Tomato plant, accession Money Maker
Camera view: tilt-top (135 deg); turntable rotation: 30 degrees
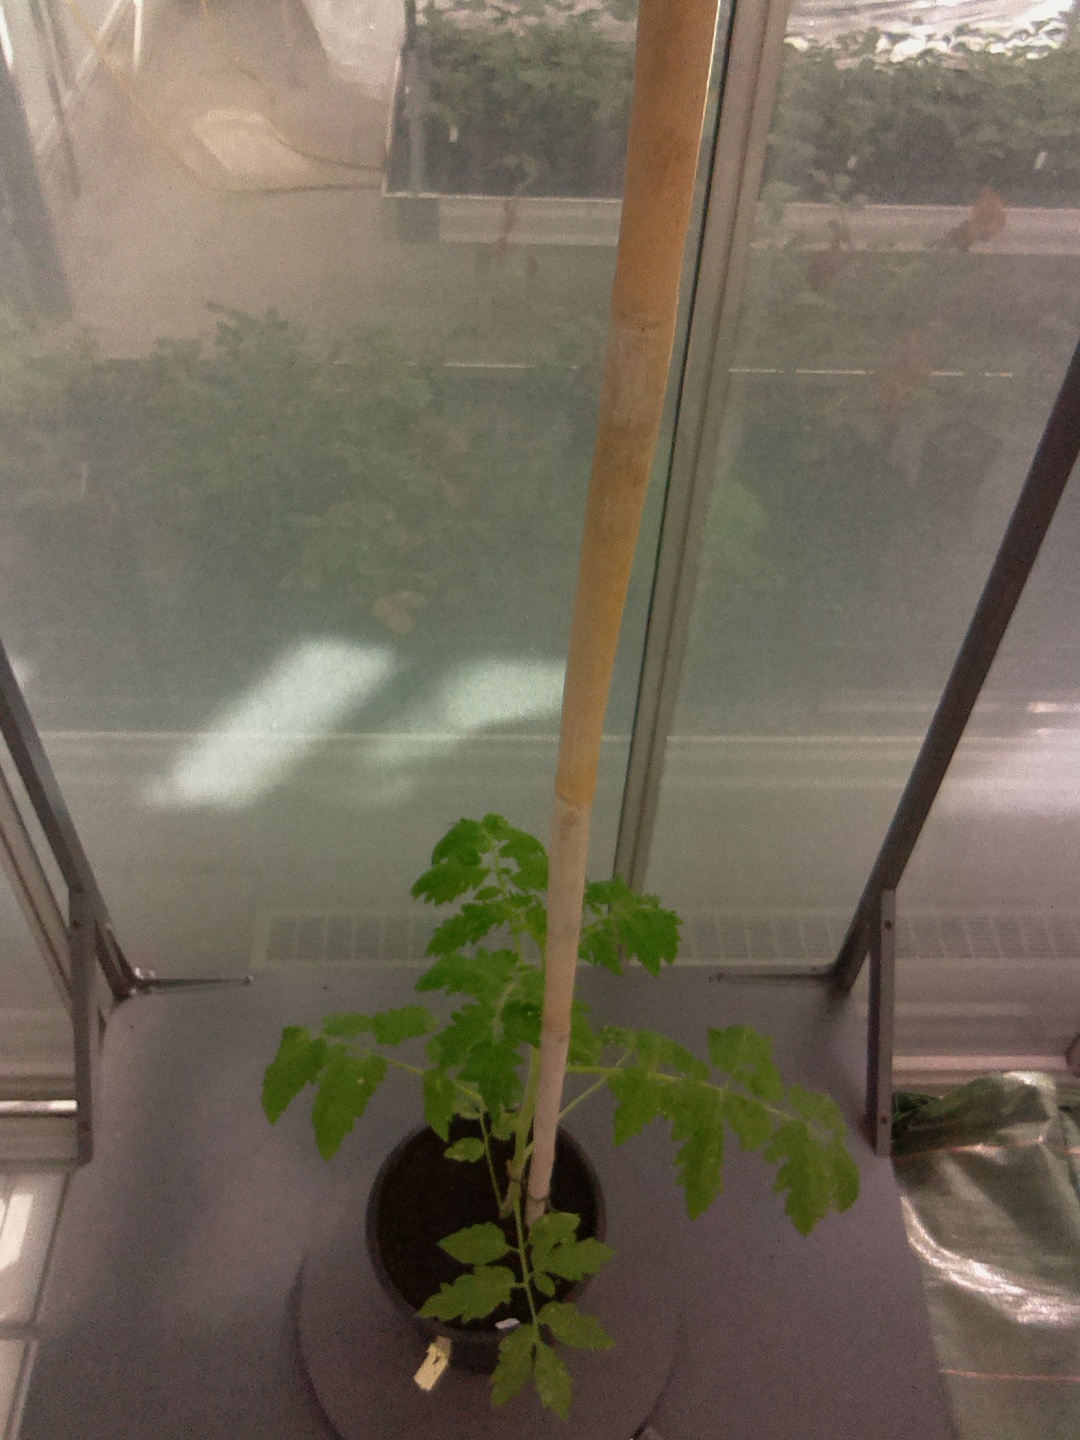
BBCH growth stage 14: 8 of true leaves visible